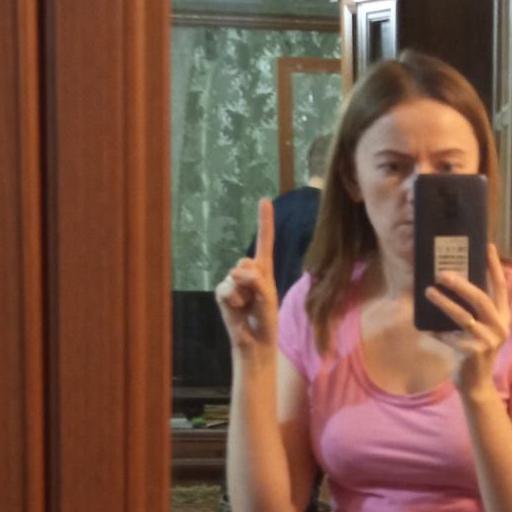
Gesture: one